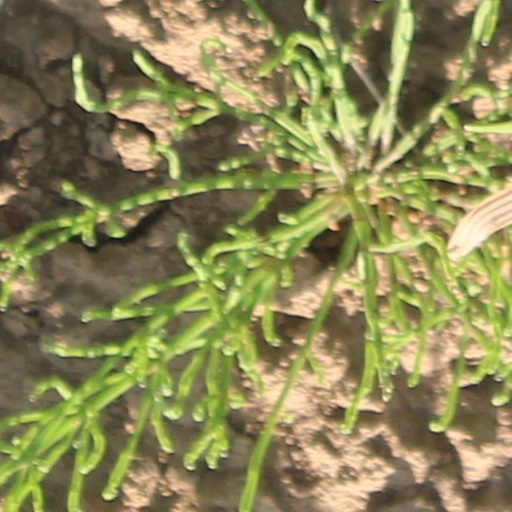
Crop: wheat